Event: Nepal Earthquake
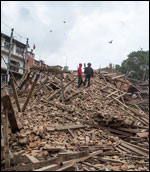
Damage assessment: damage